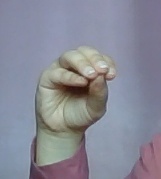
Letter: ha